Northbrook, Illinois

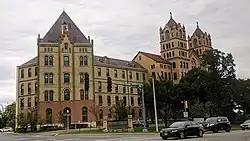
Techny Towers

Northbrook is home to a diverse religious community including Christians, Jews, Muslims, and Hindus.